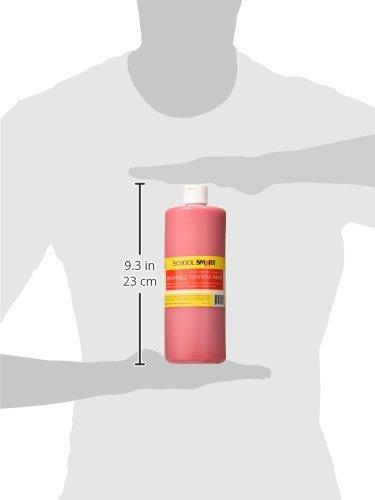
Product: School Smart Non-Toxic Washable Tempera Paint, 1 qt Plastic Bottle, Red
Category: Toys & Games | Arts & Crafts | Drawing & Painting Supplies | Paints | Tempera & Poster Paint
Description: An ideal supply for use in any science curriculum or laboratory setting.
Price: $12.03
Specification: ASIN:B00BD5YUVG|ShippingWeight:2.45pounds(Viewshippingratesandpolicies)|DateFirstAvailable:February8,2013